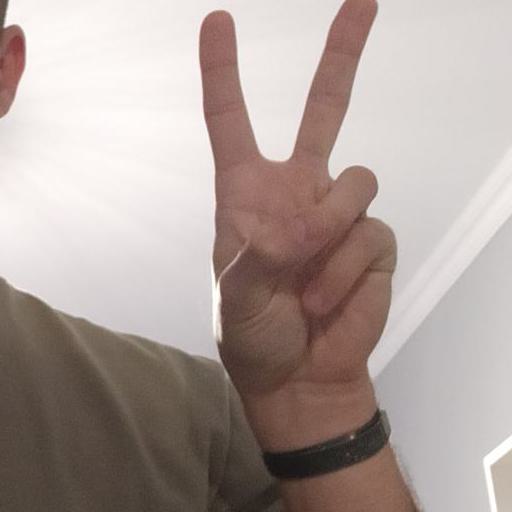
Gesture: peace